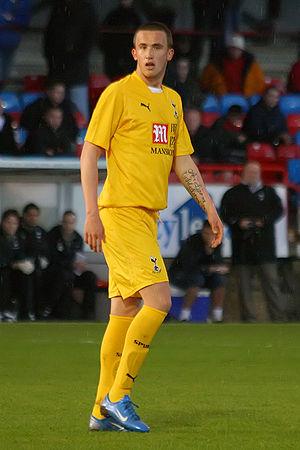
Tomáš Pekhart est un footballeur international tchèque, né le 26 mai 1989 à Sušice en Tchécoslovaquie. Il évolue comme attaquant à l'UD Las Palmas en Espagne.